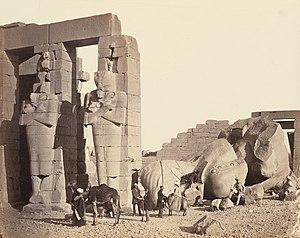
Le papyrus Ebers est l'un des plus anciens traités médicaux connus : il est daté du XVIᵉ siècle av. J.-C., pendant le règne d'Amenhotep Iᵉʳ.